North Side School

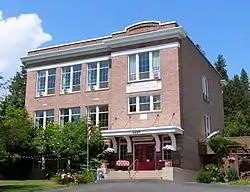

The North Side School in Bonners Ferry, Idaho was built in 1914. It was listed on the National Register of Historic Places in 1992.